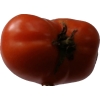
Label: tomato